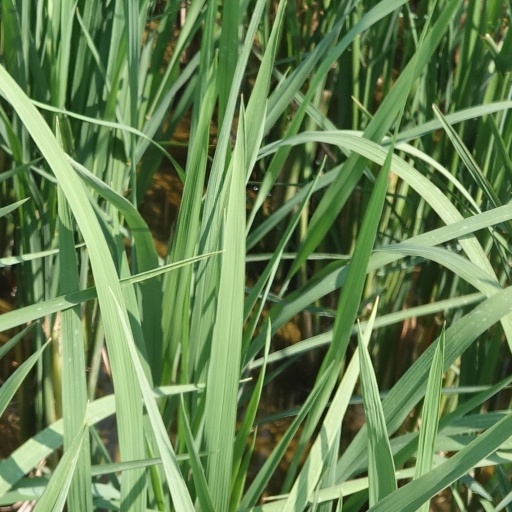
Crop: rice